Uri Ruiz Bikandi

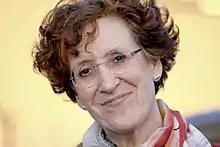
Bikandi in 2017

María Uribarri Ruiz Bikandi (24May 195021February 2023), known as Uri Ruiz Bikandi or Uri Ruiz-Bikandi, was a Spanish philologist and educator specialising in bilingual education.